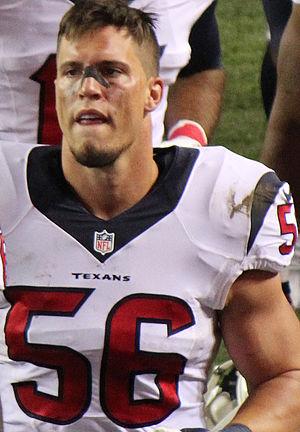
Brian Cushing, né le 24 janvier 1987 à Park Ridge, est un joueur américain de football américain évoluant au poste de linebacker.